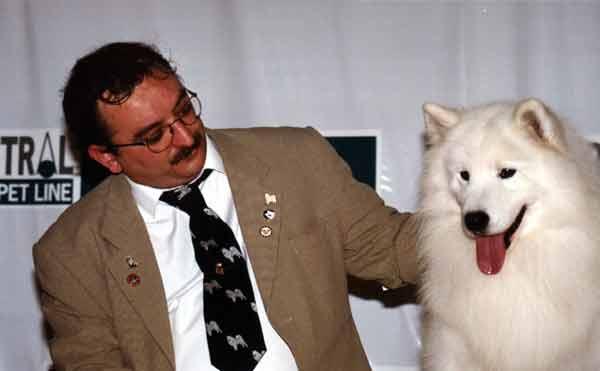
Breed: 2192-n000088-Samoyed